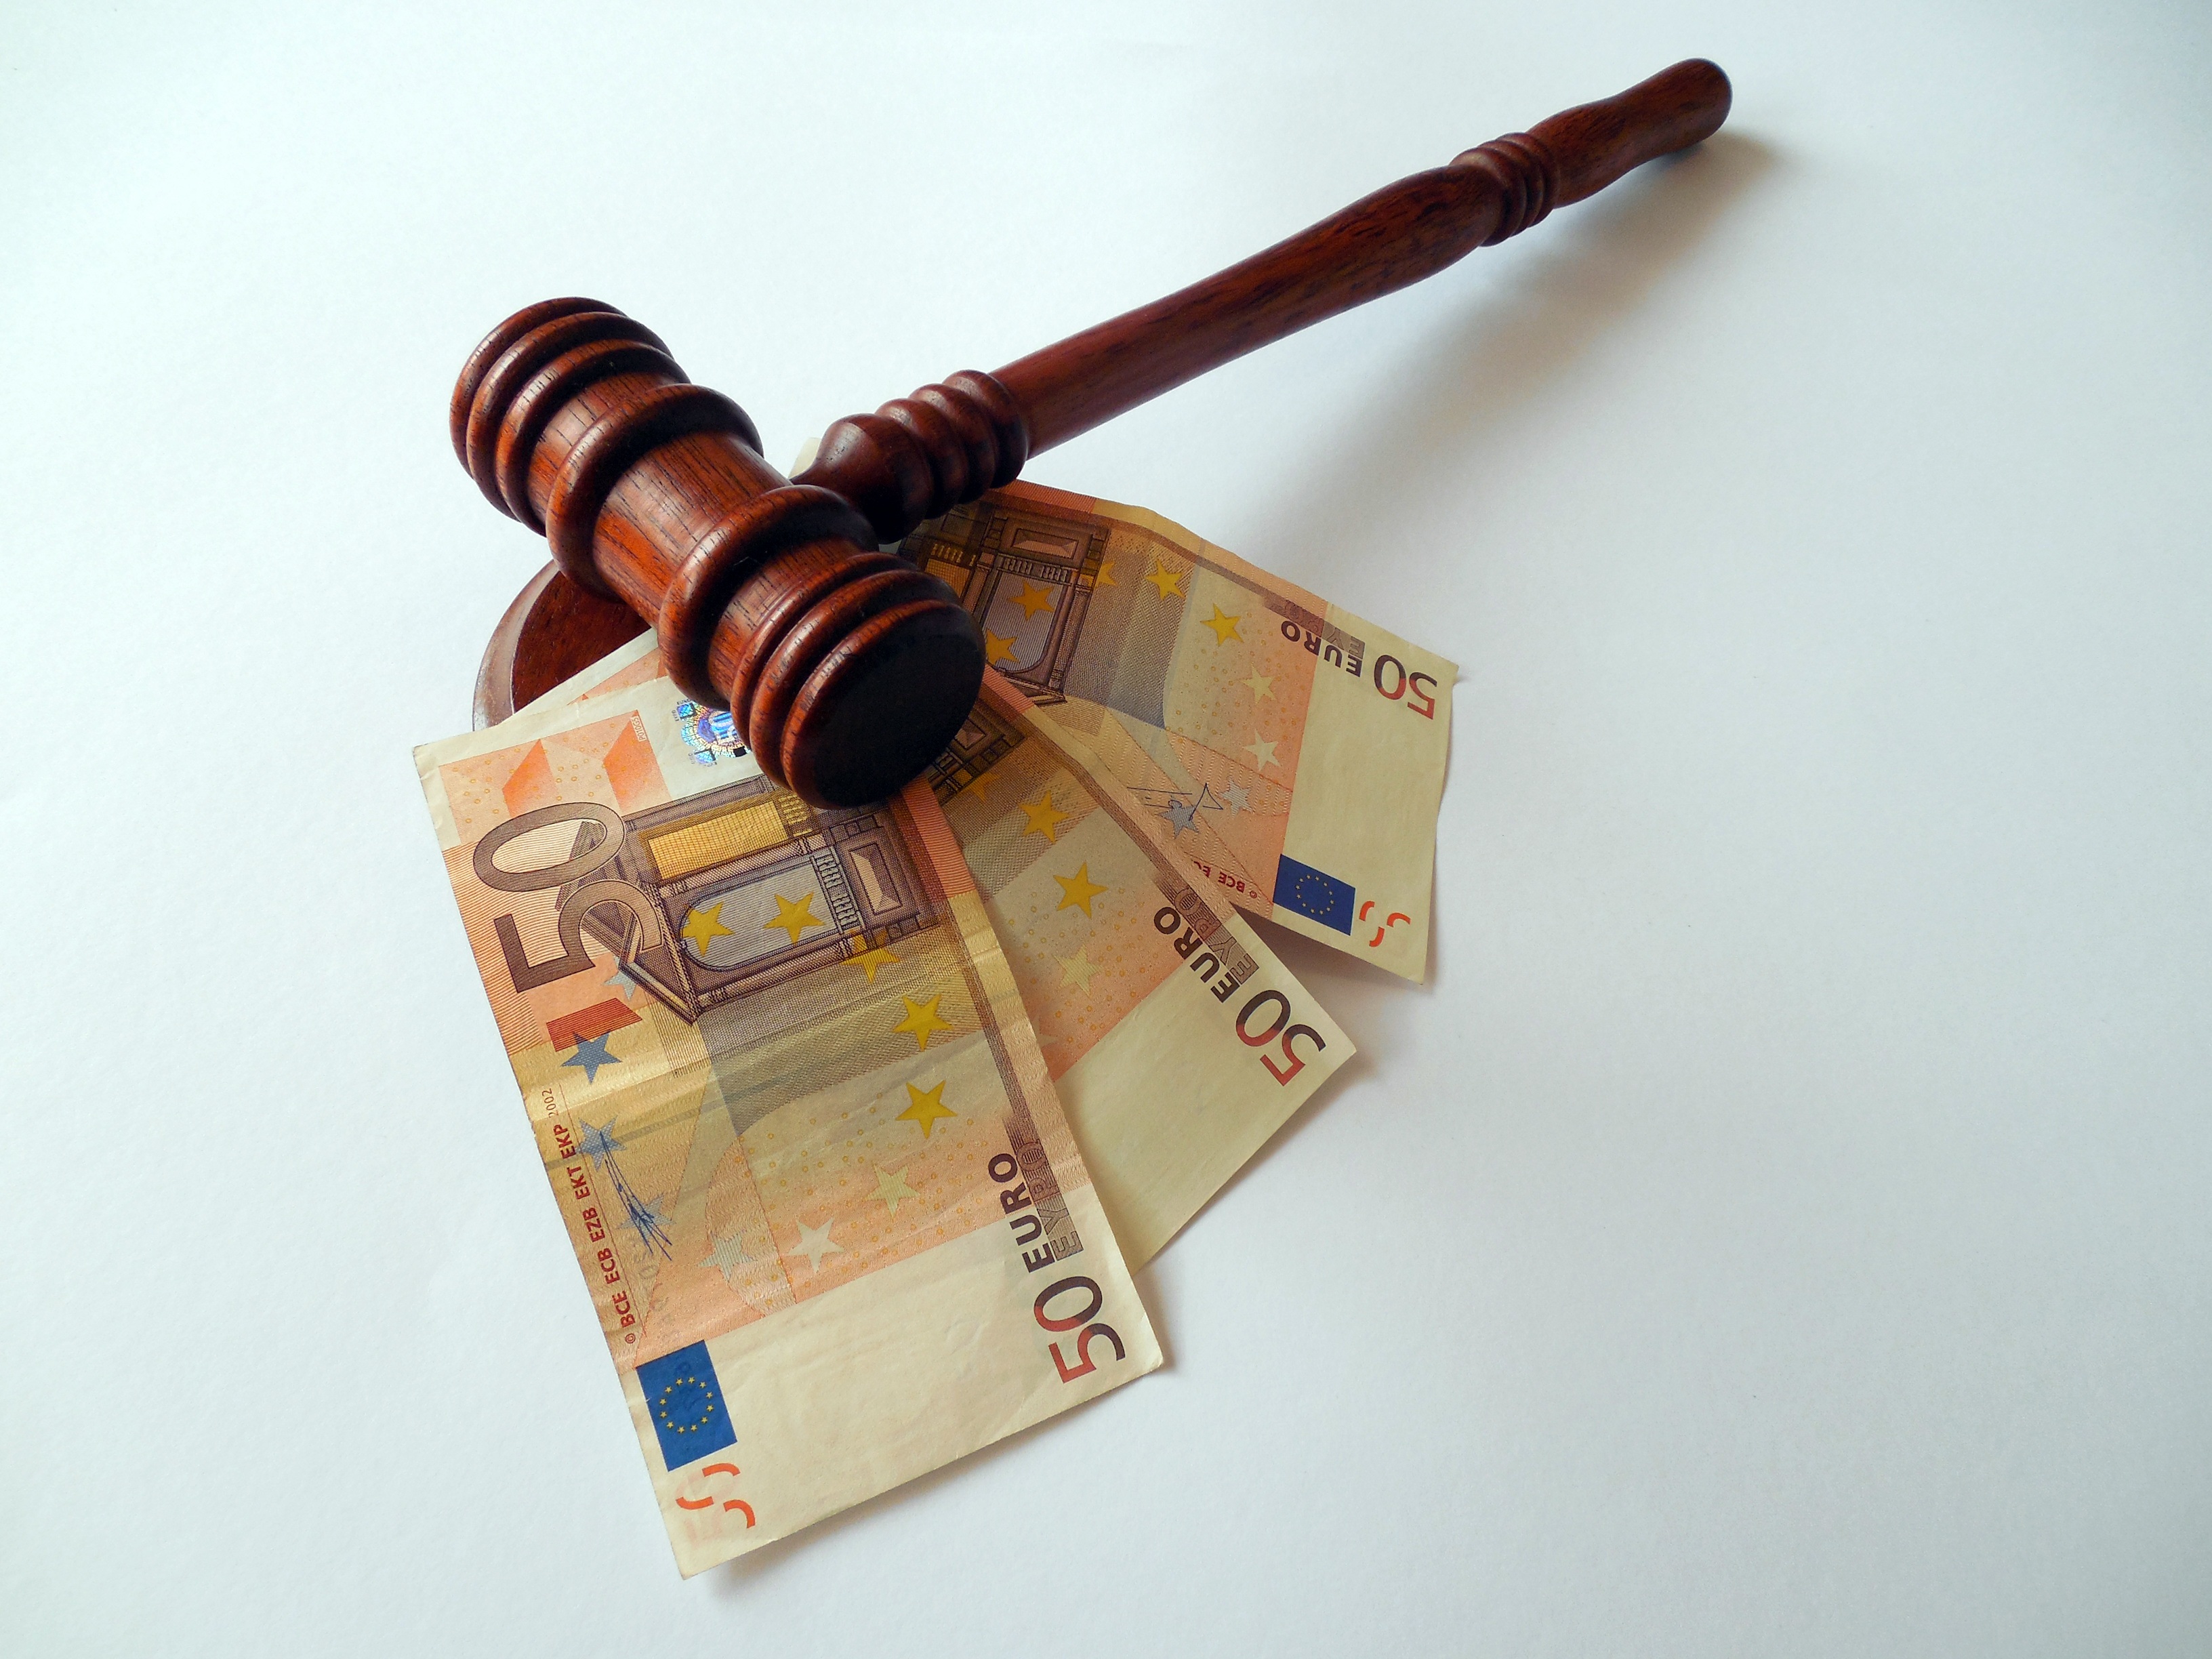
hammer, money, product, art, currency, euro, court, law, right, judge, value, seem, finance, clause, auction, judgment, pay, bills, dollar bill, paper money, penalty